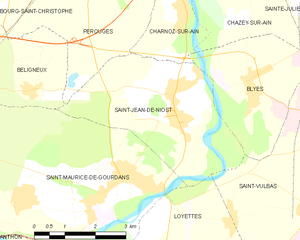
Carte des communes françaises: Saint-Jean-de-Niost